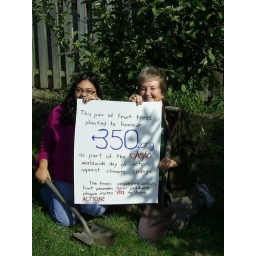
Hello, Please find attached our photo from 10/10/10/. Caption: Planting fruit trees at a community garden in Mississauga